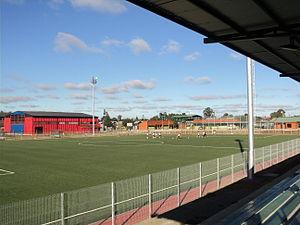
Purranque est une ville et une commune du Chili qui se trouve dans la Province d'Osorno au cœur de la Xᵉ région du Chili, la région des Lacs. Purranque compte environ 20 283 habitants et est accessible par la Route panaméricaine, en direction de la Patagonie. Elle est à 45 km au sud d'Osorno et à 63 km au Nord de Puerto Montt, la capitale de région.